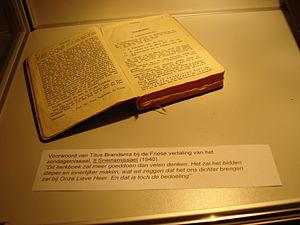
Titus Brandsma, né le 23 février 1881 à Oegeklooster et mort le 26 juillet 1942 à Dachau, Allemagne, est un prêtre carme néerlandais, journaliste catholique, professeur de philosophie et de l'histoire du mysticisme, recteur de l'université catholique de Nimègue et martyr.